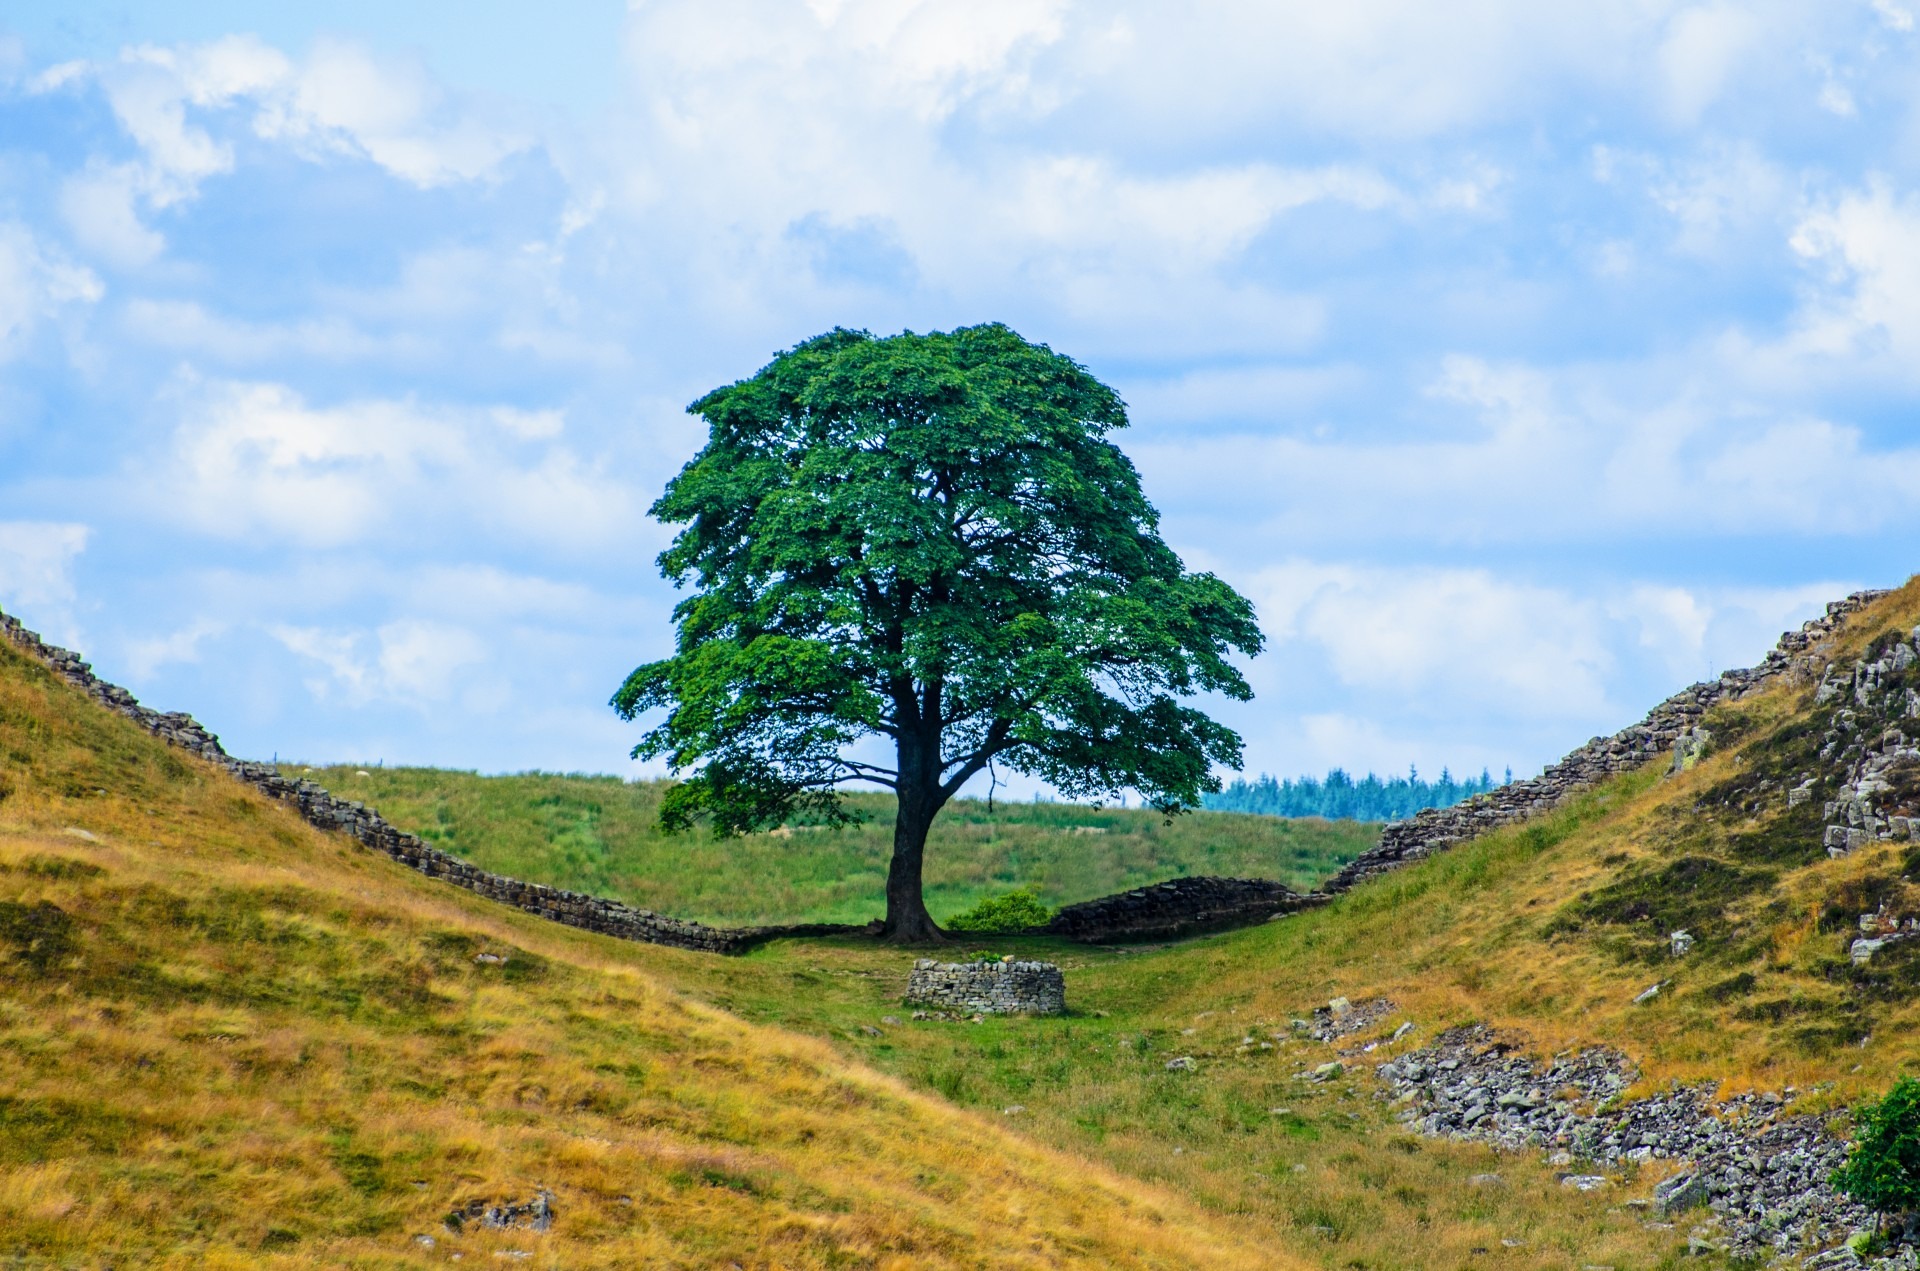
landscape, tree, nature, wilderness, branch, mountain, cloud, plant, wood, meadow, leaf, hill, old, alone, mountain range, summer, pasture, ridge, leaves, grassland, seasons, branches, plateau, habitat, ecosystem, rural area, natural environment, geographical feature, woody plant, mountainous landforms, hadrian s wall